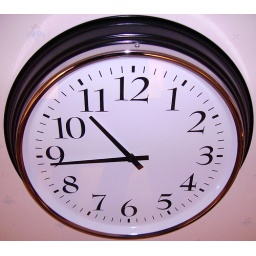
This clock measures 58 cm across and it hangs on the wall in the kitchen. The wall measures 205 cm across.